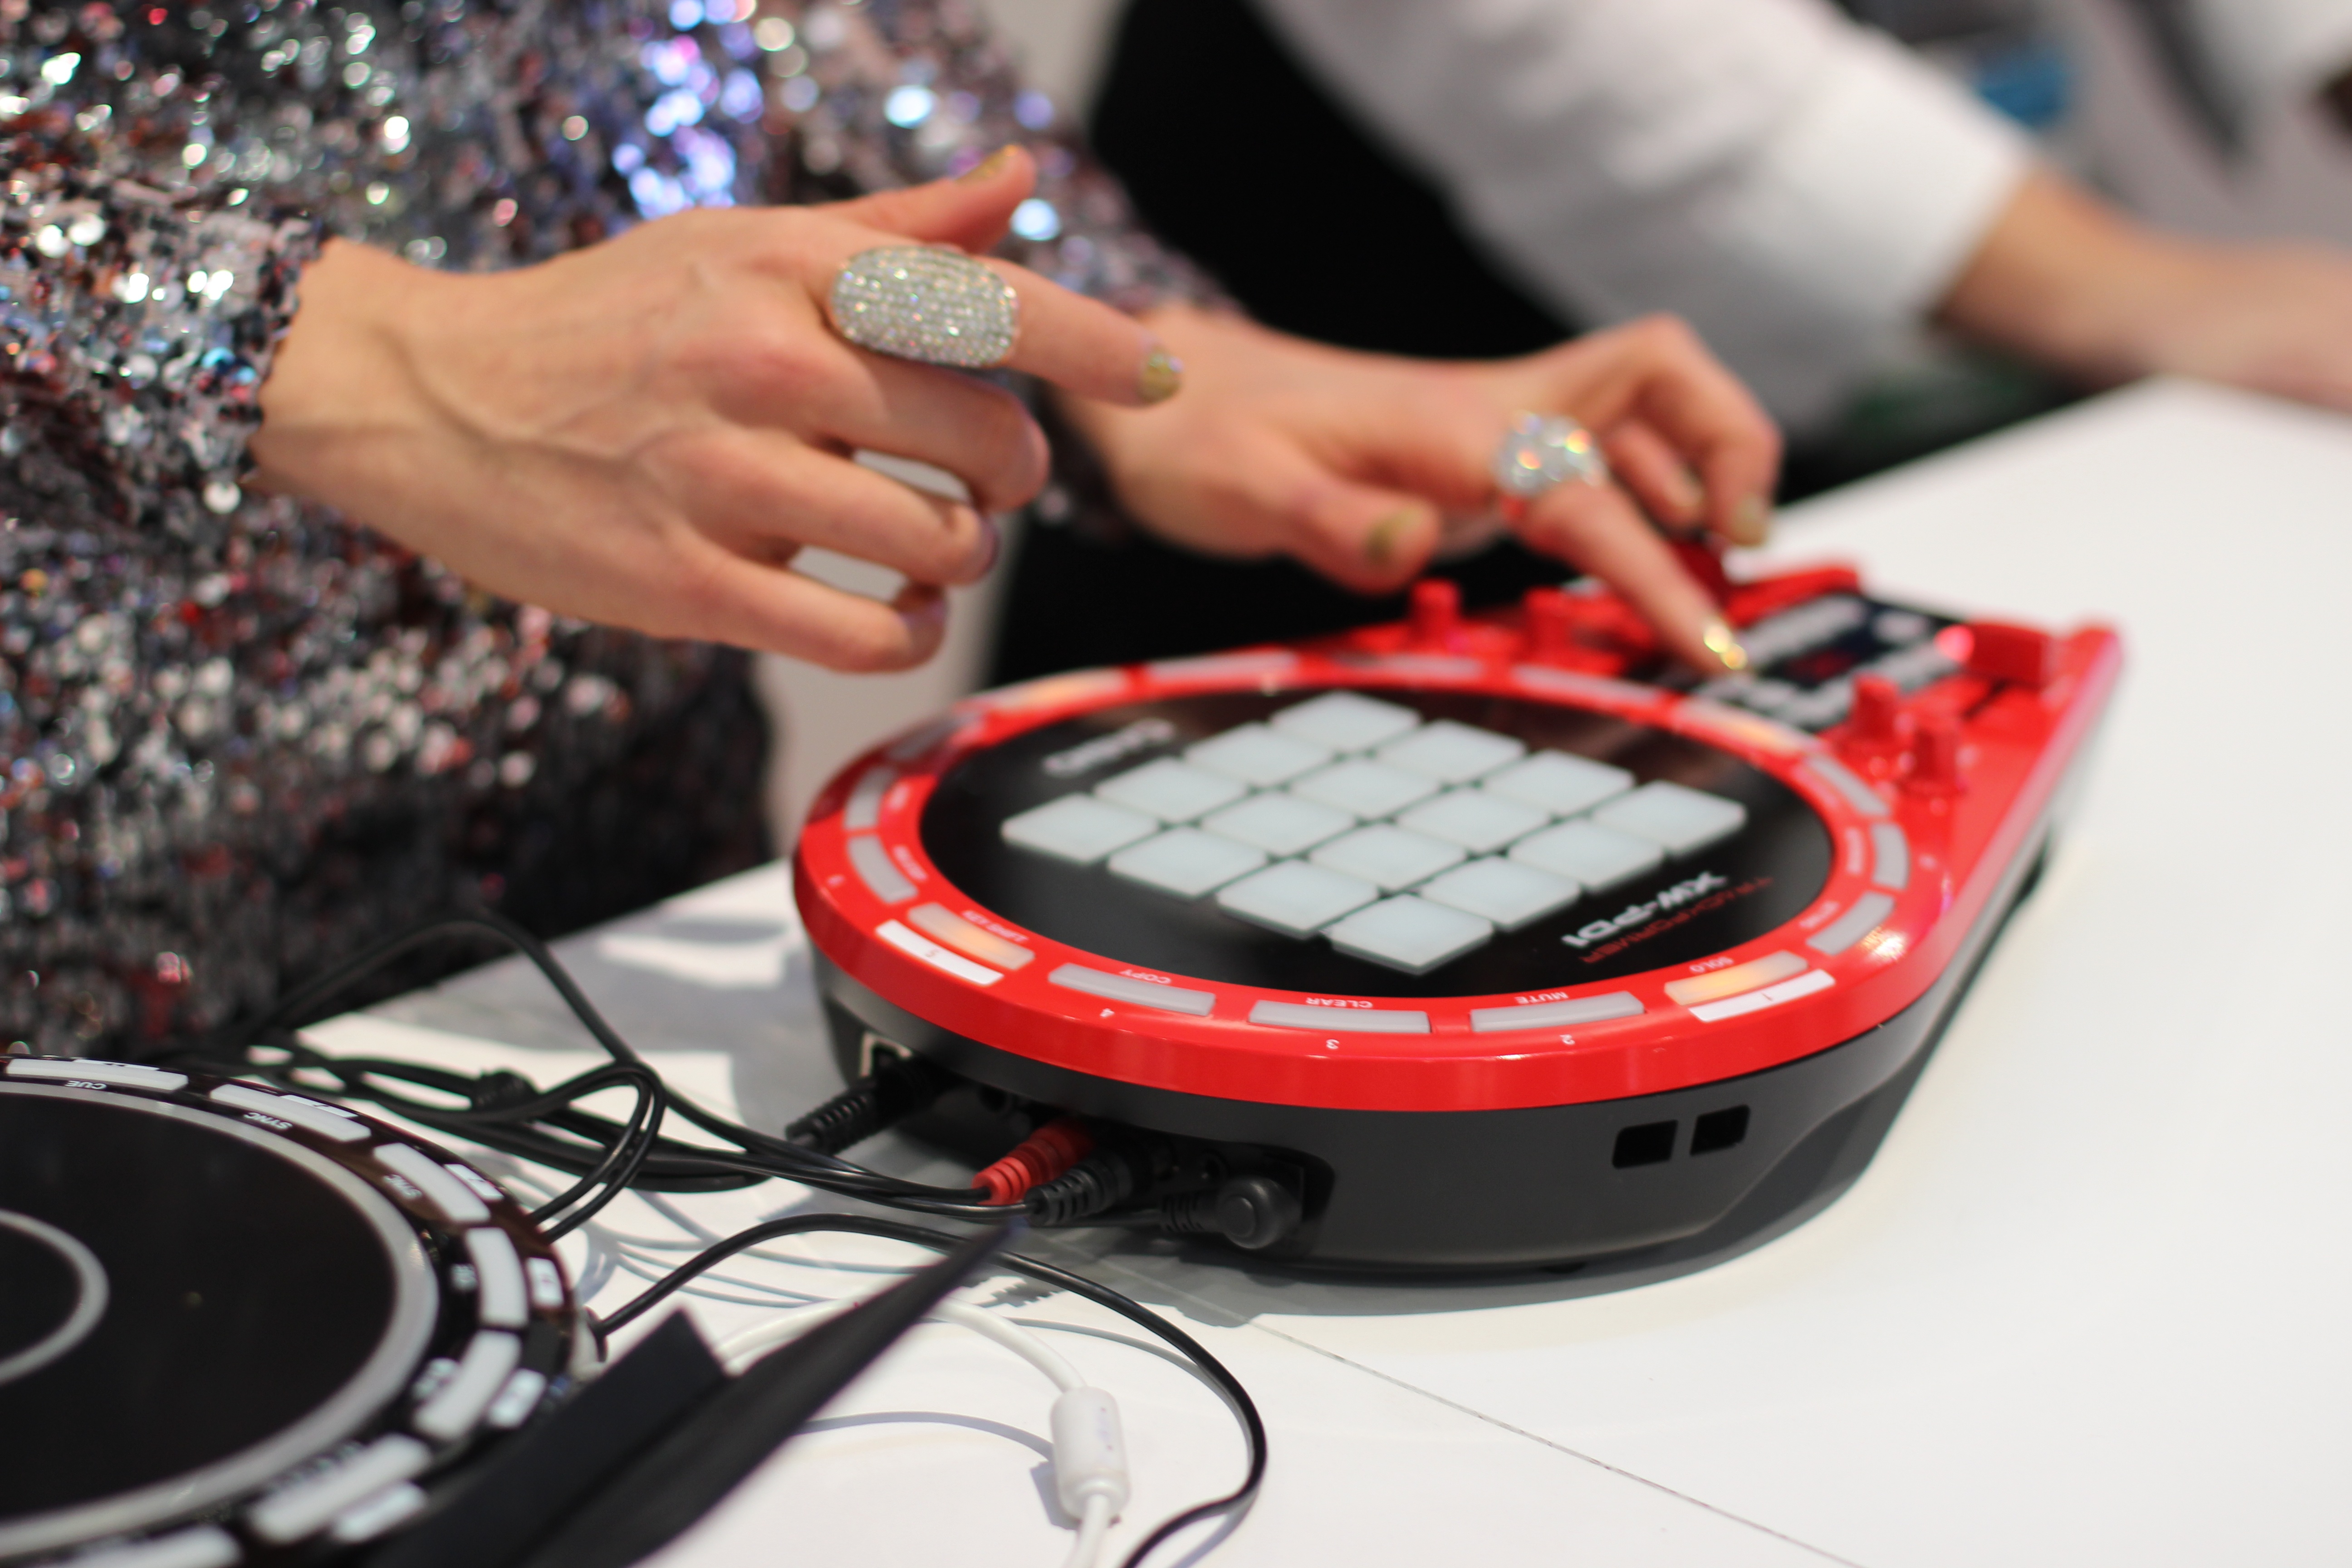
hand, music, technology, play, red, drum, dj, audio, games, entertainment, casio, electronic instrument